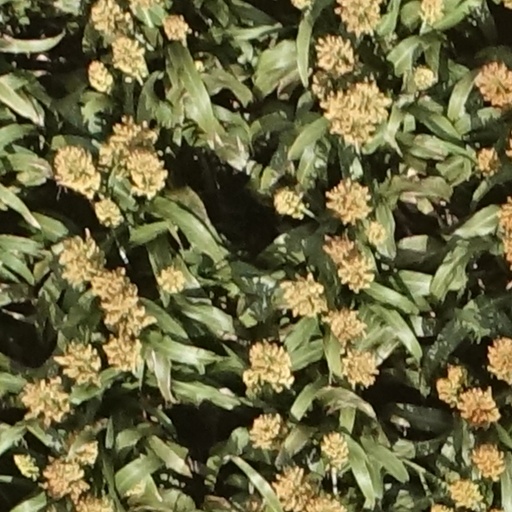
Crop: sorghum